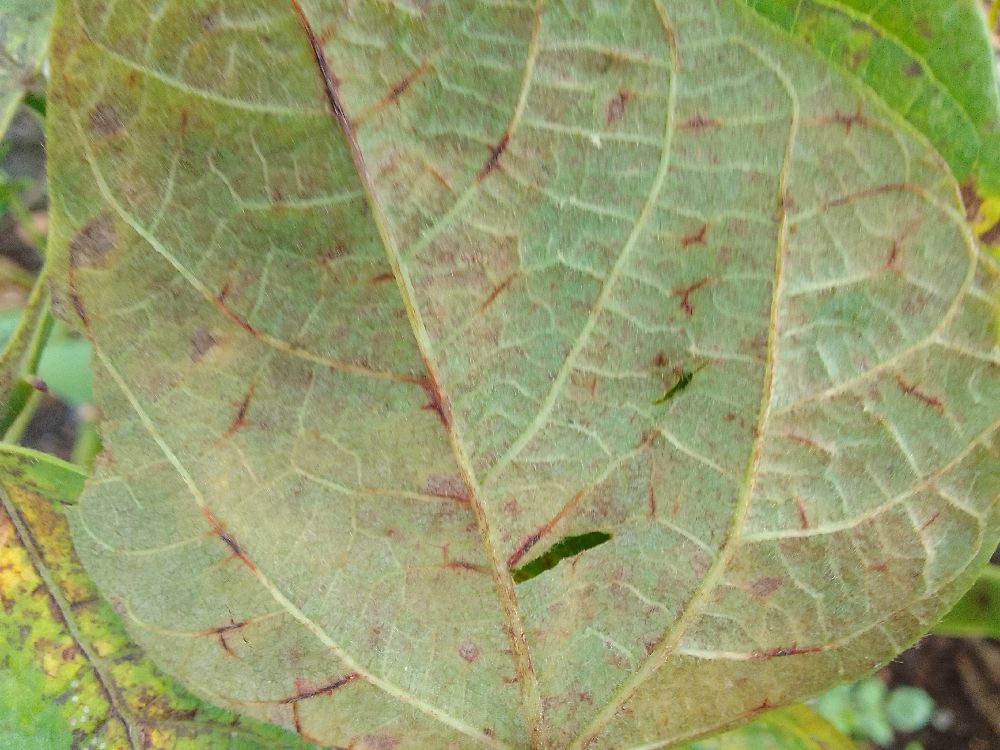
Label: anthracnose